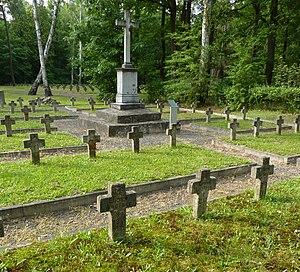
A la fin janvier 1871, 371 981 soldats et 11 810 officiers sont prisonniers en Allemagne contre moins de 40 000 Allemands capturés par l’armée française. On peut ajouter aux militaires captifs en Allemagne, les 87 000 hommes de l’armée de l’Est internés en Suisse en février 1871.